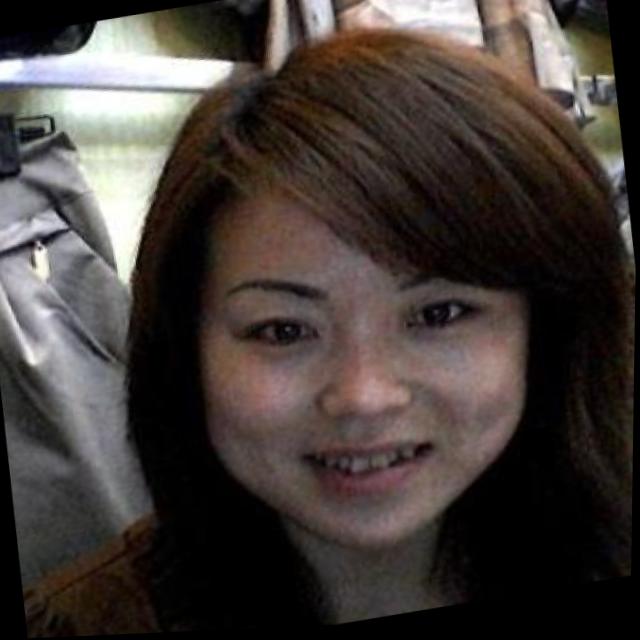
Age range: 21-44